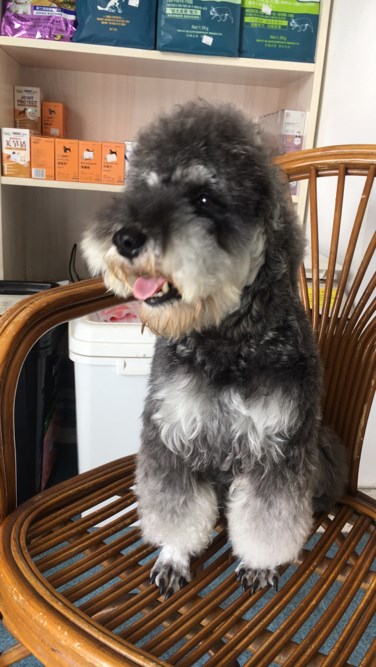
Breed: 2342-n000102-miniature_schnauzer